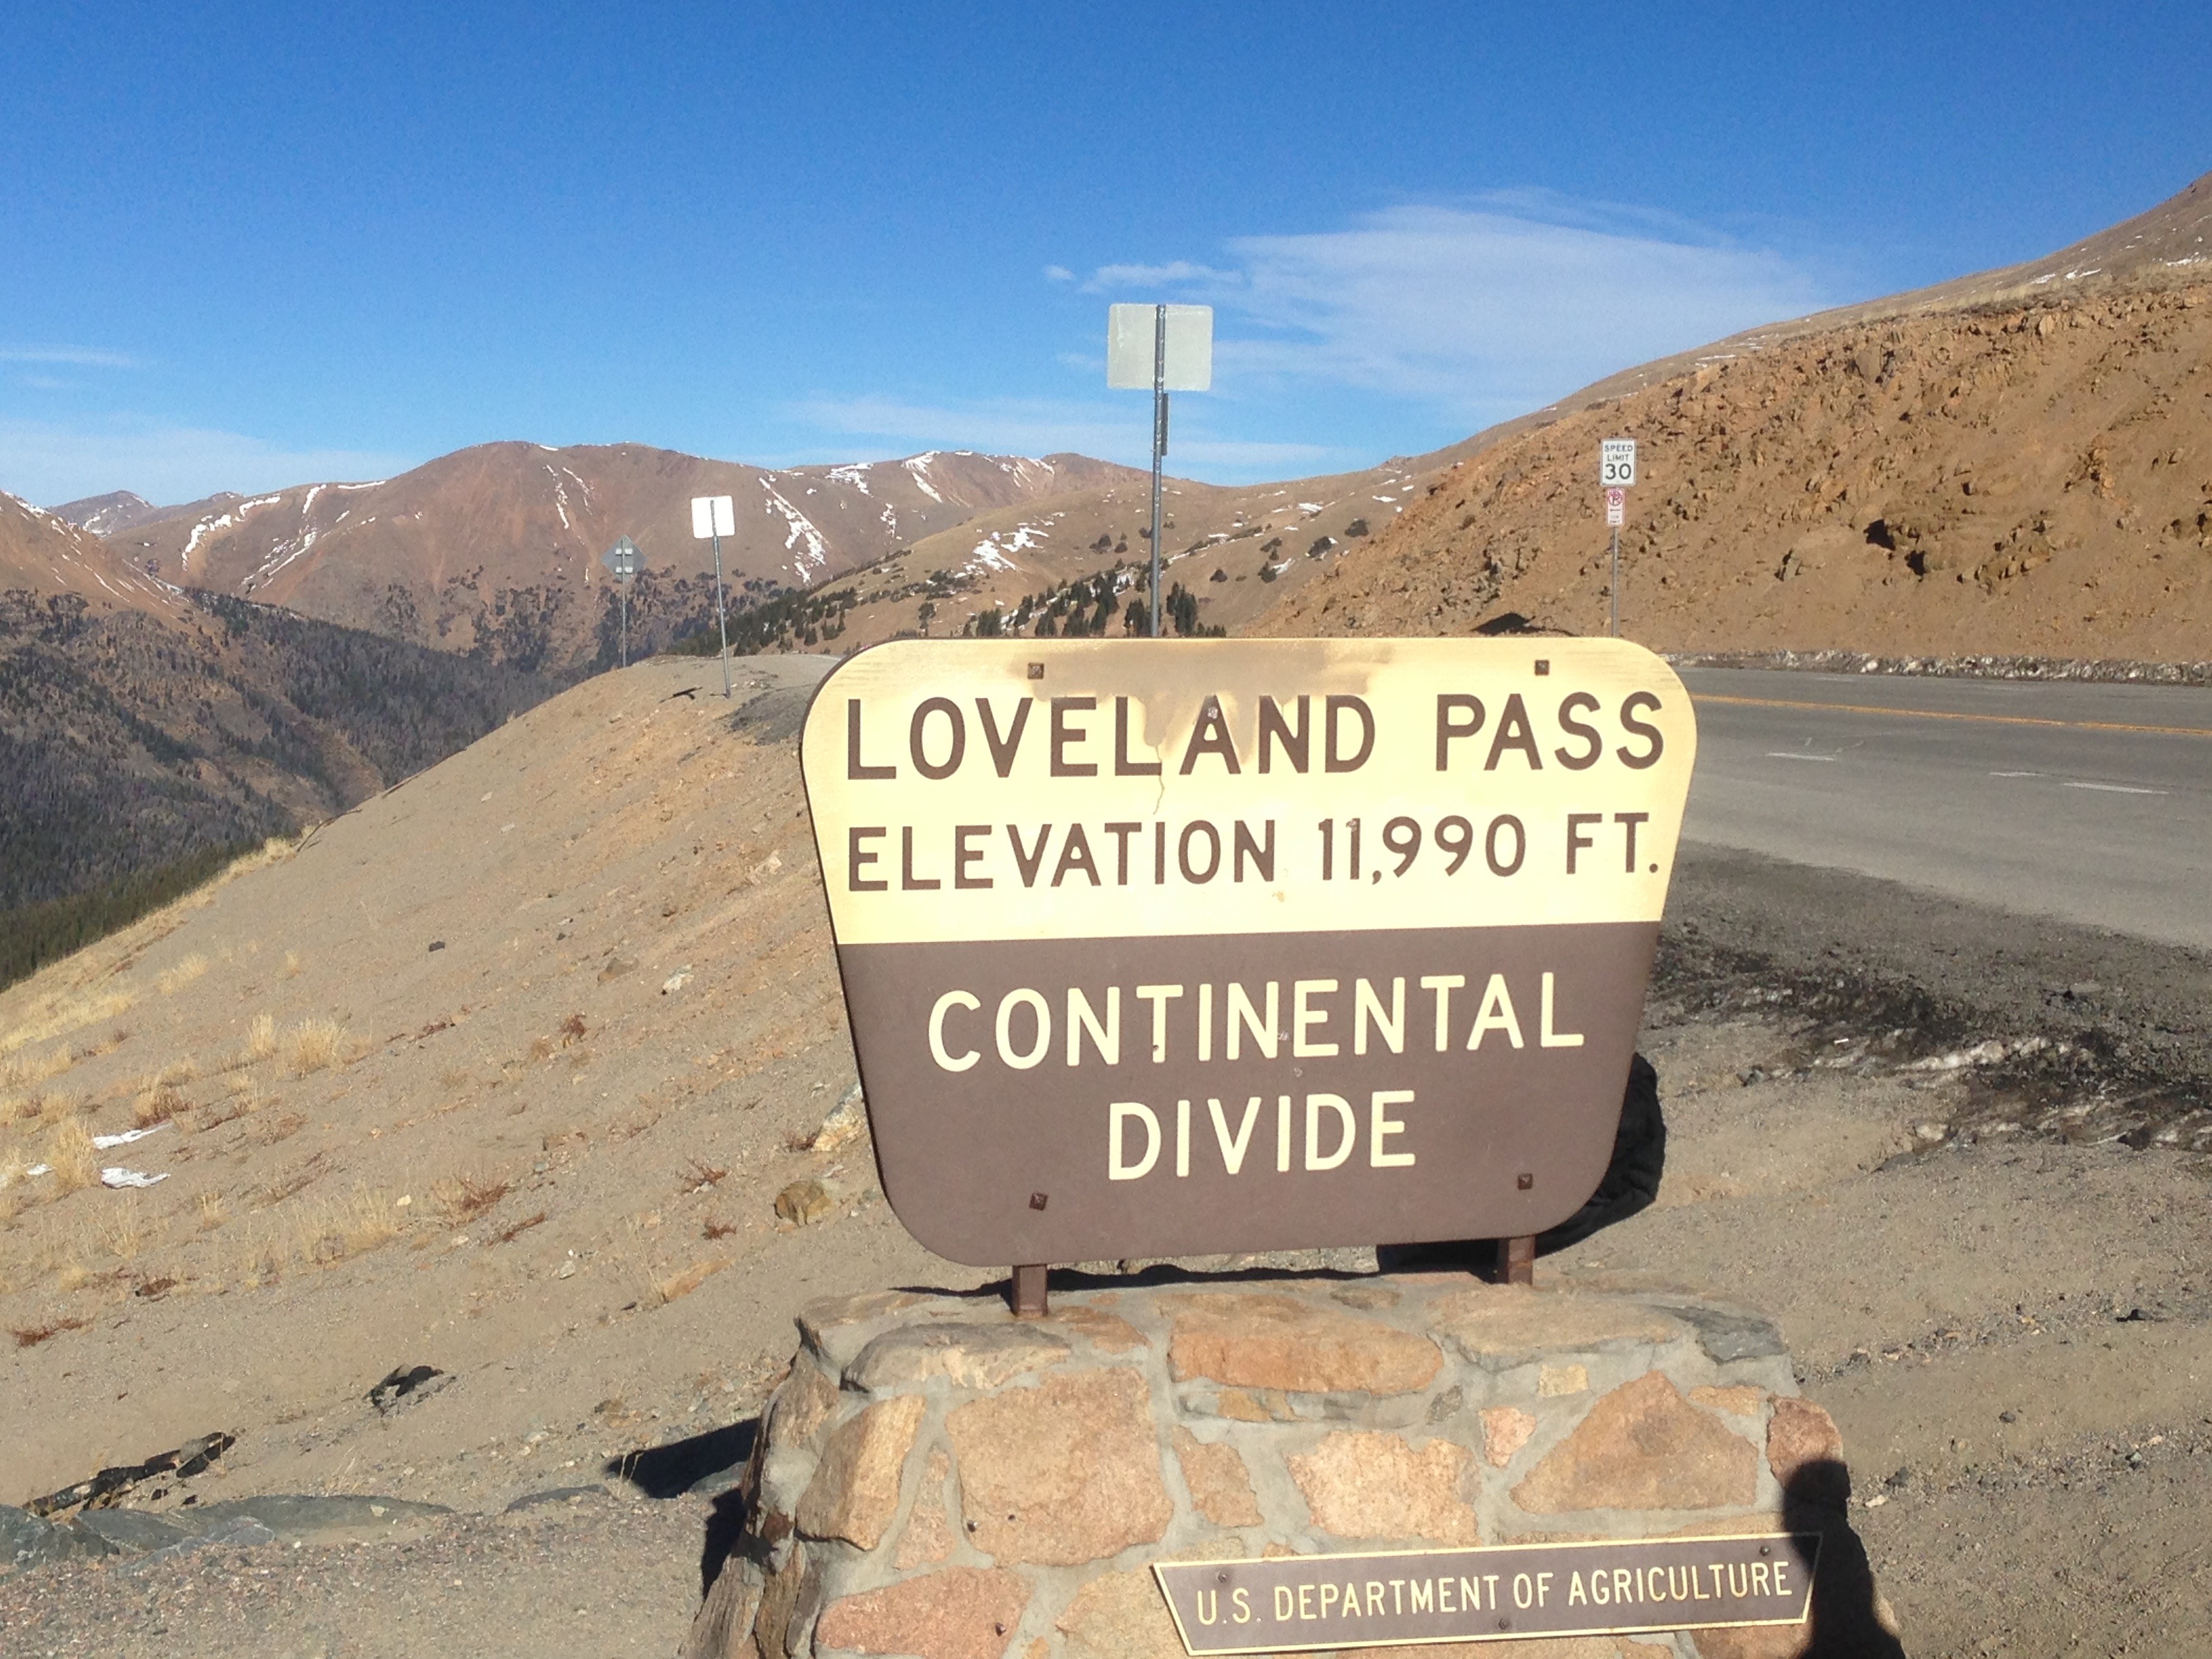
landscape, nature, outdoor, sand, rock, wilderness, mountain, trail, desert, valley, land, travel, wild, environment, sign, scenic, natural, scenery, soil, road trip, geology, heights, information, elevation, wadi, landform, mountain pass, continental divide, loveland pass, natural environment, aeolian landform, mountainous landforms